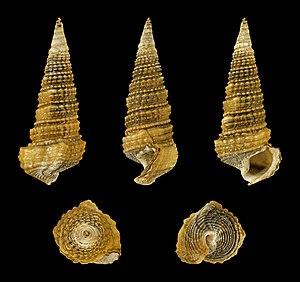
Tympanotonus fuscatus est une espèce de mollusques gastéropodes.
Les Potamides forment une famille de mollusques gastéropodes.